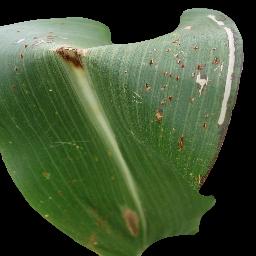
Label: Corn_(Maize)___Common_Rust